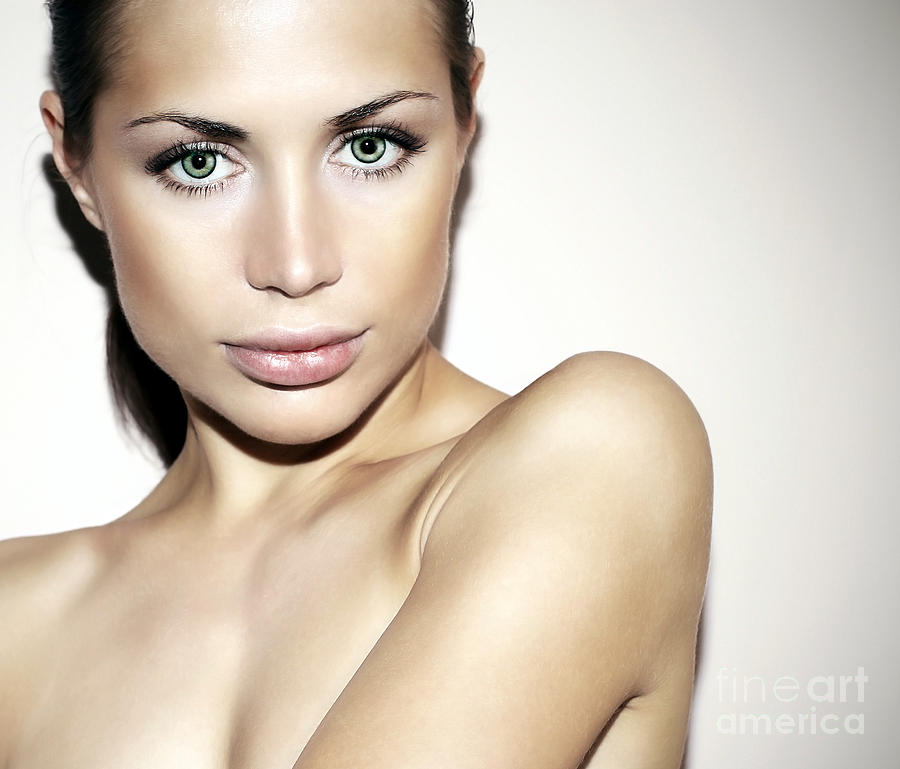
Gender: women